Mark Hambourg

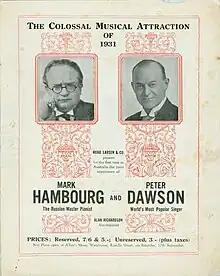
Cover of the programme for Hambourg's 1931 concert in Adelaide with singer Peter Dawson

Mark Hambourg was the eldest son of the pianist Michael Hambourg (1855–1916), a pupil of Anton Rubinstein). His brothers included the cellist Boris Hambourg, the violinist Jan Hambourg (with whom he played in chamber ensemble as the Hambourg Trio), and the pianist and musical organiser Clement Hambourg (1900–1973). His father was principal of the Voronezh Conservatory, and later a professor at the Moscow Conservatory, so that Mark continued his studies with his father even when he attended that academy. His uncle Alexander Hambourg was also a conductor and his cousin Charles Hambourg (1895–1979) was a cellist and conductor.